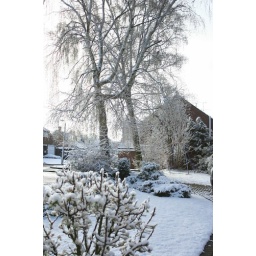
Pear tree and silver birches in snow